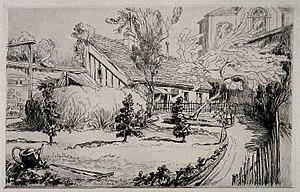
Ernest-Marie Herscher né le 20 juin 1870 à Paris et mort en 1939 dans la même ville est un architecte et un graveur français.